Pineapple juice

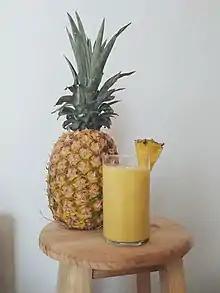
Pineapple juice in glass

Pineapple juice is a juice made from pressing the natural liquid out from the pulp of the pineapple (a fruit from a tropical plant). Numerous pineapple varieties may be used to manufacture commercial pineapple juice, the most common of which are "Smooth Cayenne", "Red Spanish", "Queen", and "Abacaxi". In manufacturing, pineapple juice is typically canned.